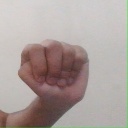
अक्षर: ठ